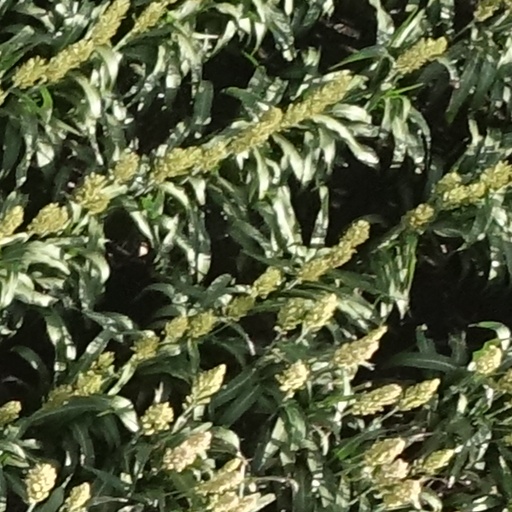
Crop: sorghum